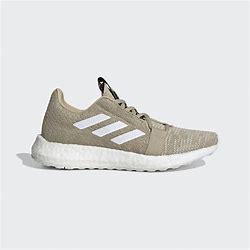
Brand: Adidas
Model: Senseboost Go